List of fur trading posts in Montana

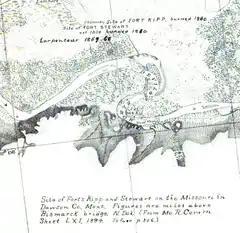
The site of Forts Kipp and Stewart near the Missouri

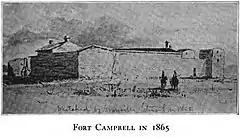
A sketch of Fort Campbell

This is an alphabetically arranged list of trading posts or forts in present-day Montana from 1807 to the end of the fur trading era in the state.